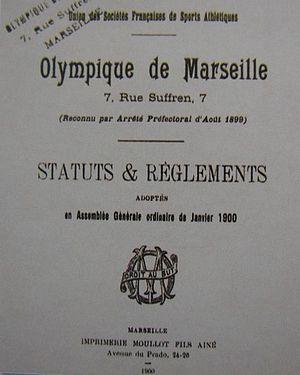
Statuts et réglements de l'Olympique de Marseille, janvier 1900.
L'Olympique de Marseille est un club de football français fondé en août 1899 à Marseille par René Dufaure de Montmirail. Dix titres de championnat de France professionnel, dix Coupes de France, trois Coupes de la Ligue, trois Trophées des champions, une Coupe Intertoto et une Ligue des champions de l'UEFA composent le palmarès du club provençal.
L'Olympique de Marseille est un club de football français fondé en 1899 par René Dufaure de Montmirail.